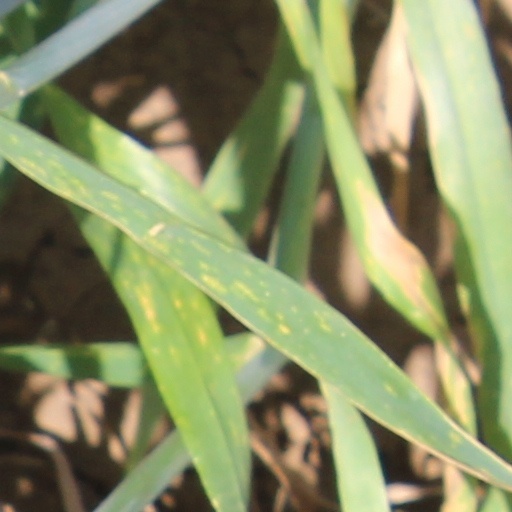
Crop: wheat